2008 United States presidential election in Pennsylvania

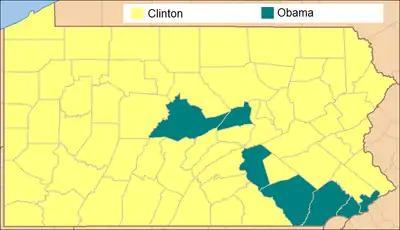

Obama started a 6-day "Road to Change" bus tour across Pennsylvania, with stops in Pittsburgh, Johnstown, Altoona, State College, Harrisburg